Jack Ward

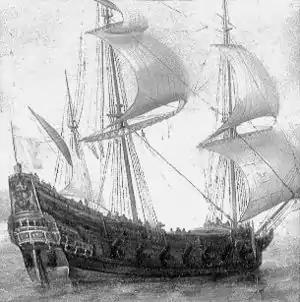

Around 1604, Ward was allegedly pressed into service on a ship sailing under the authority of the King (the Royal Navy had yet to become a formal institution), where he was placed in the Channel Fleet and served aboard a ship named the "Lyon's Whelp".